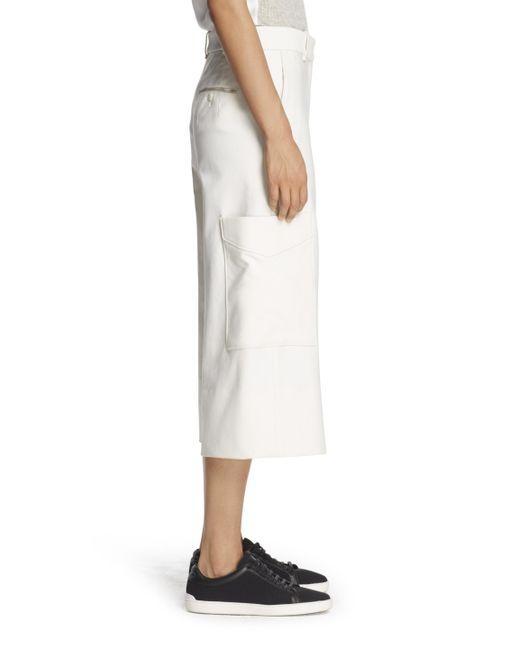
Weiße Dreiviertel-Herren-Shorts, große Größe